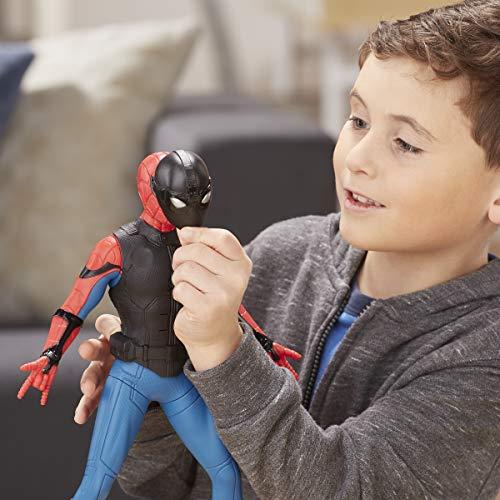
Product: Spider-Man: Far from Home Deluxe 13-Inch-Scale Web Gear Action Figure with Sound FX, Suit Upgrades, and Web Blaster Accessory
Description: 3-IN-1 SPIDER-MAN ACTION FIGURE WITH SWITCHABLE SPIDER-SUITS: Switch it up Spidey-style with this deluxe 13-inch-scale, 3-in-1 Spider-Man action figure Geared up in his Spidey suit, the figure comes with 2 alternative masks and chest pieces, including the ultra-cool, Stealth Suit.
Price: $29.84
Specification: ProductDimensions:3.2x9x13.8inches|ItemWeight:1.59pounds|ShippingWeight:1.59pounds(Viewshippingratesandpolicies)|ASIN:B07D8B17D6|Itemmodelnumber:E3567|Manufacturerrecommendedage:5yearsandup|Batteries:2AAAbatteriesrequired.(included)